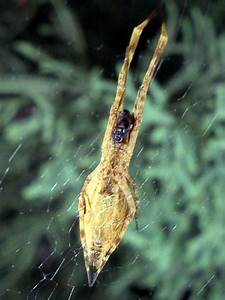
Label: ragno